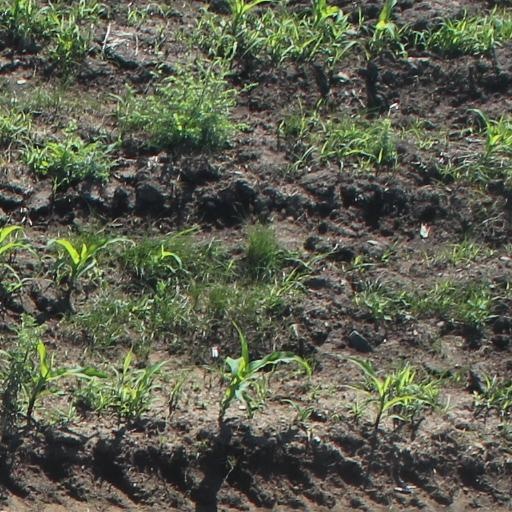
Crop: maize; corn